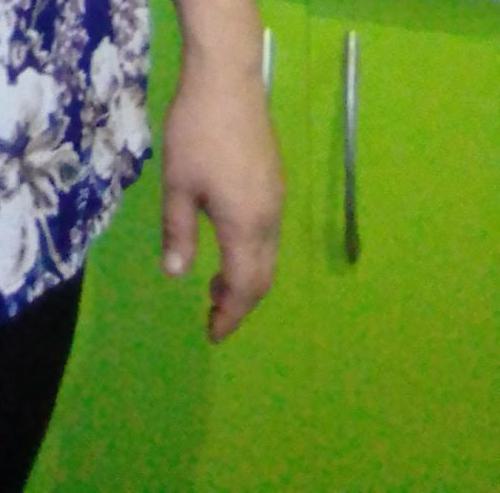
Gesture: no_gesture